13 West Street

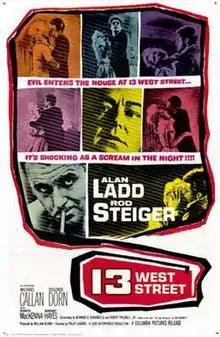
Film poster

13 West Street is a 1962 American neo-noir crime film directed by Philip Leacock and starring Alan Ladd and Rod Steiger, whose own production company produced the film. It is based on the 1957 novel "The Tiger Among Us" by Leigh Brackett, who called the film "very, very dull."